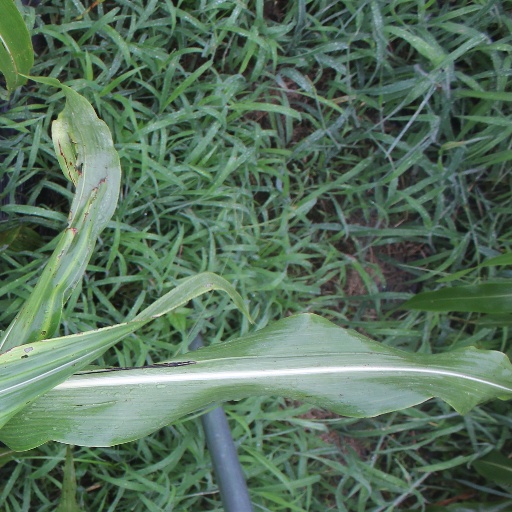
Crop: sorghum